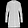
Label: Coat